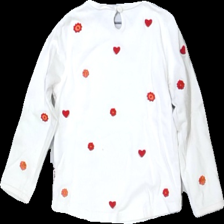
View: back
Type: Top
Category: Children
Brand: Fix (Lindex)
Colors: White, Red, Orange
Material: 100% cotton
Pattern: Other
Cut: Regular
Size: 110
Season: All
Stains: Minor
Damage: fläck
Damage location: middle center
Price range: <50
Recommended usage: Reuse
Description: vit långämrad tröja med hjärtan och blommor på, liten fläck bak